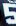
Number: 5